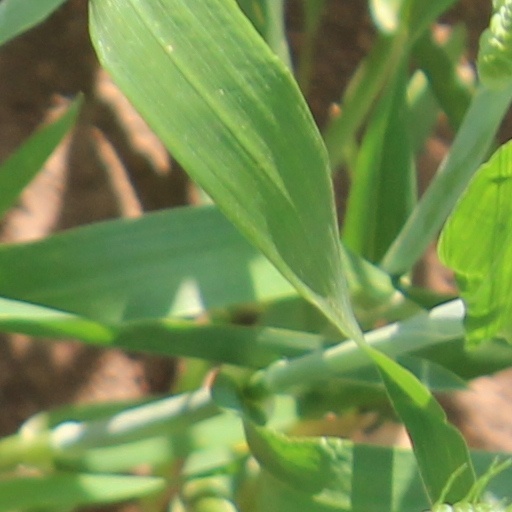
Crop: wheat